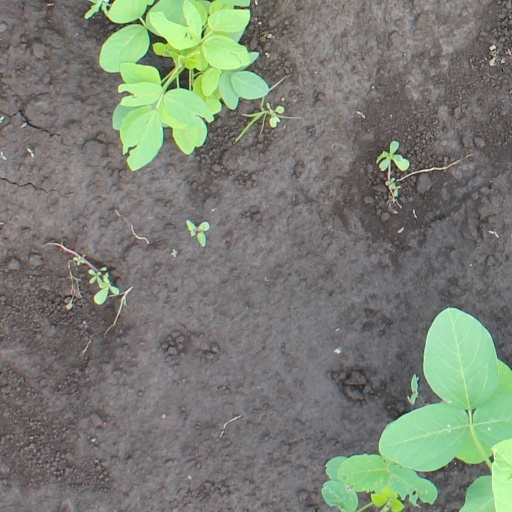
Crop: soybean